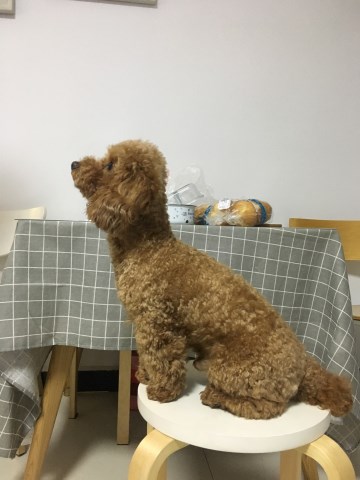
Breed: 7449-n000128-teddy